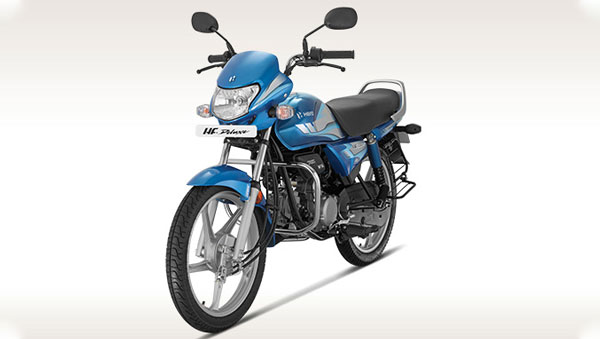
Vehicle type: Motorcycles